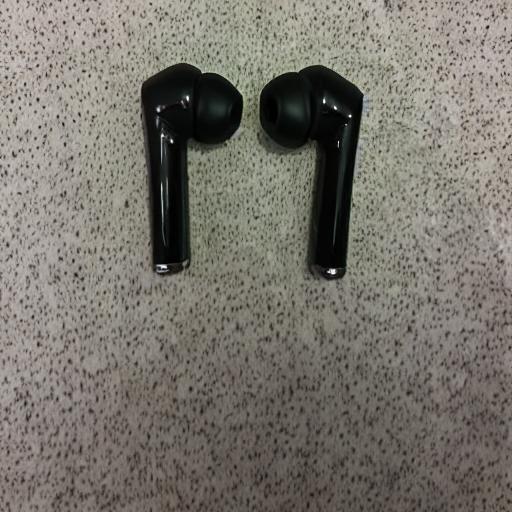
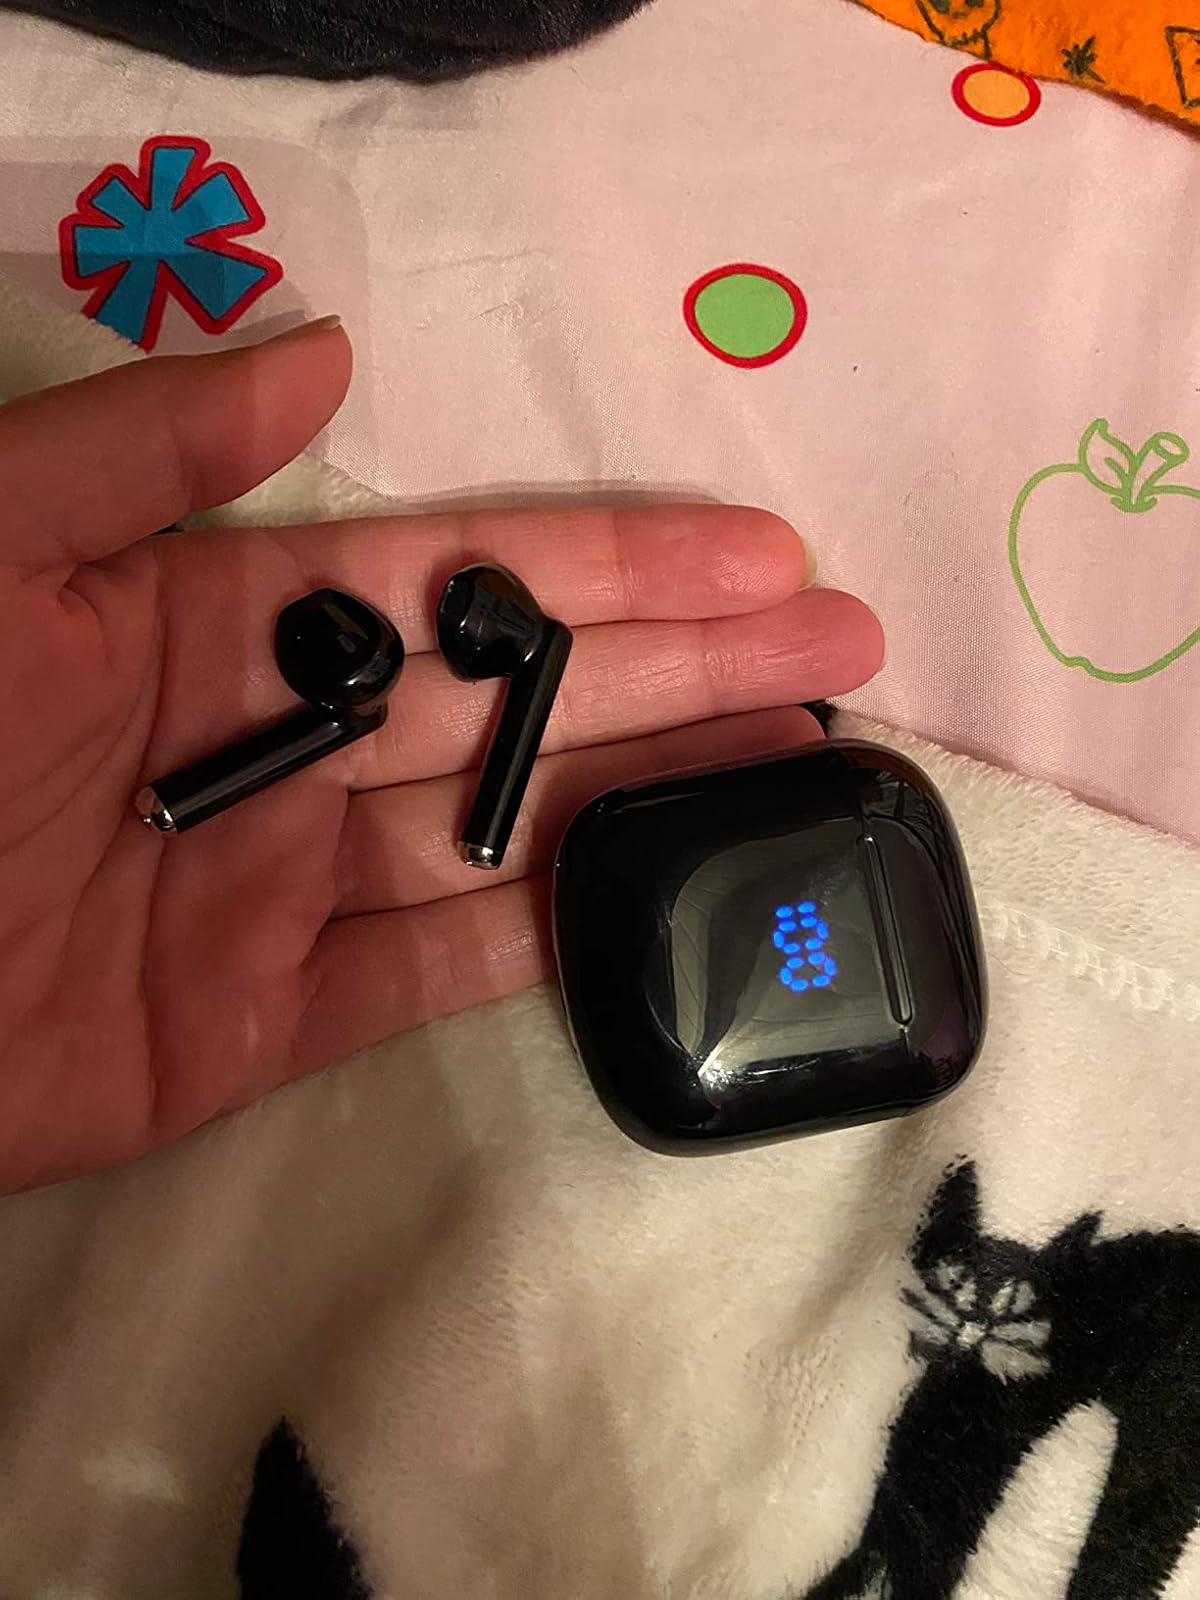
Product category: earbuds
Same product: no